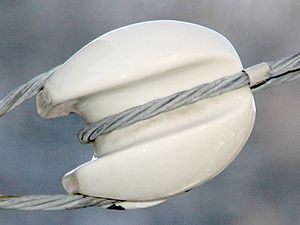
Porcelæn
Porcelænsæg, som anvendes udendørs, til at fastgøre og isolere luftledninger og radioantenner elektrisk.
"Porcelæn er et keramisk produkt af kaolin, kvarts og feldspat, formet, tørret og derefter brændt ved 900-1600 °C. Hvidt teknisk porcelæn har en gennemsigtig, ikke-porøs skærv og er meget syre- og alkalibestandigt, stærkt isolerende og trykfast, men er ikke stødsikkert. Porcelænskunst opstod i Kina i 7. århundrede, og under Ming-dynastiet blev kinesisk porcelæn en stor eksportvare. Ca. 1600 opstod der efter kinesisk forbillede en porcelænsindustri i Japan, og i det 18. århundrede eksporteredes ""ostindisk"" porcelæn til hele verden gennem de østasiatiske kompagnier.